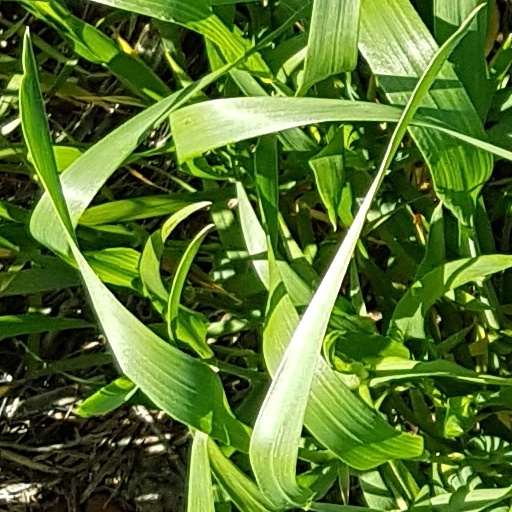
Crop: wheat